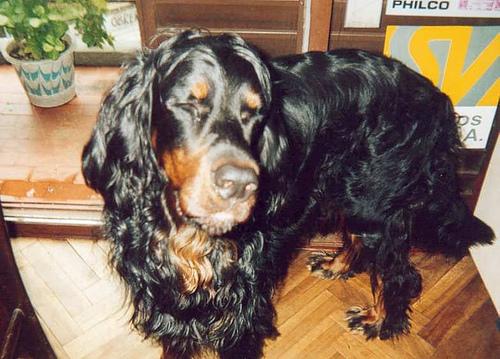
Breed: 228-n000085-Gordon_setter